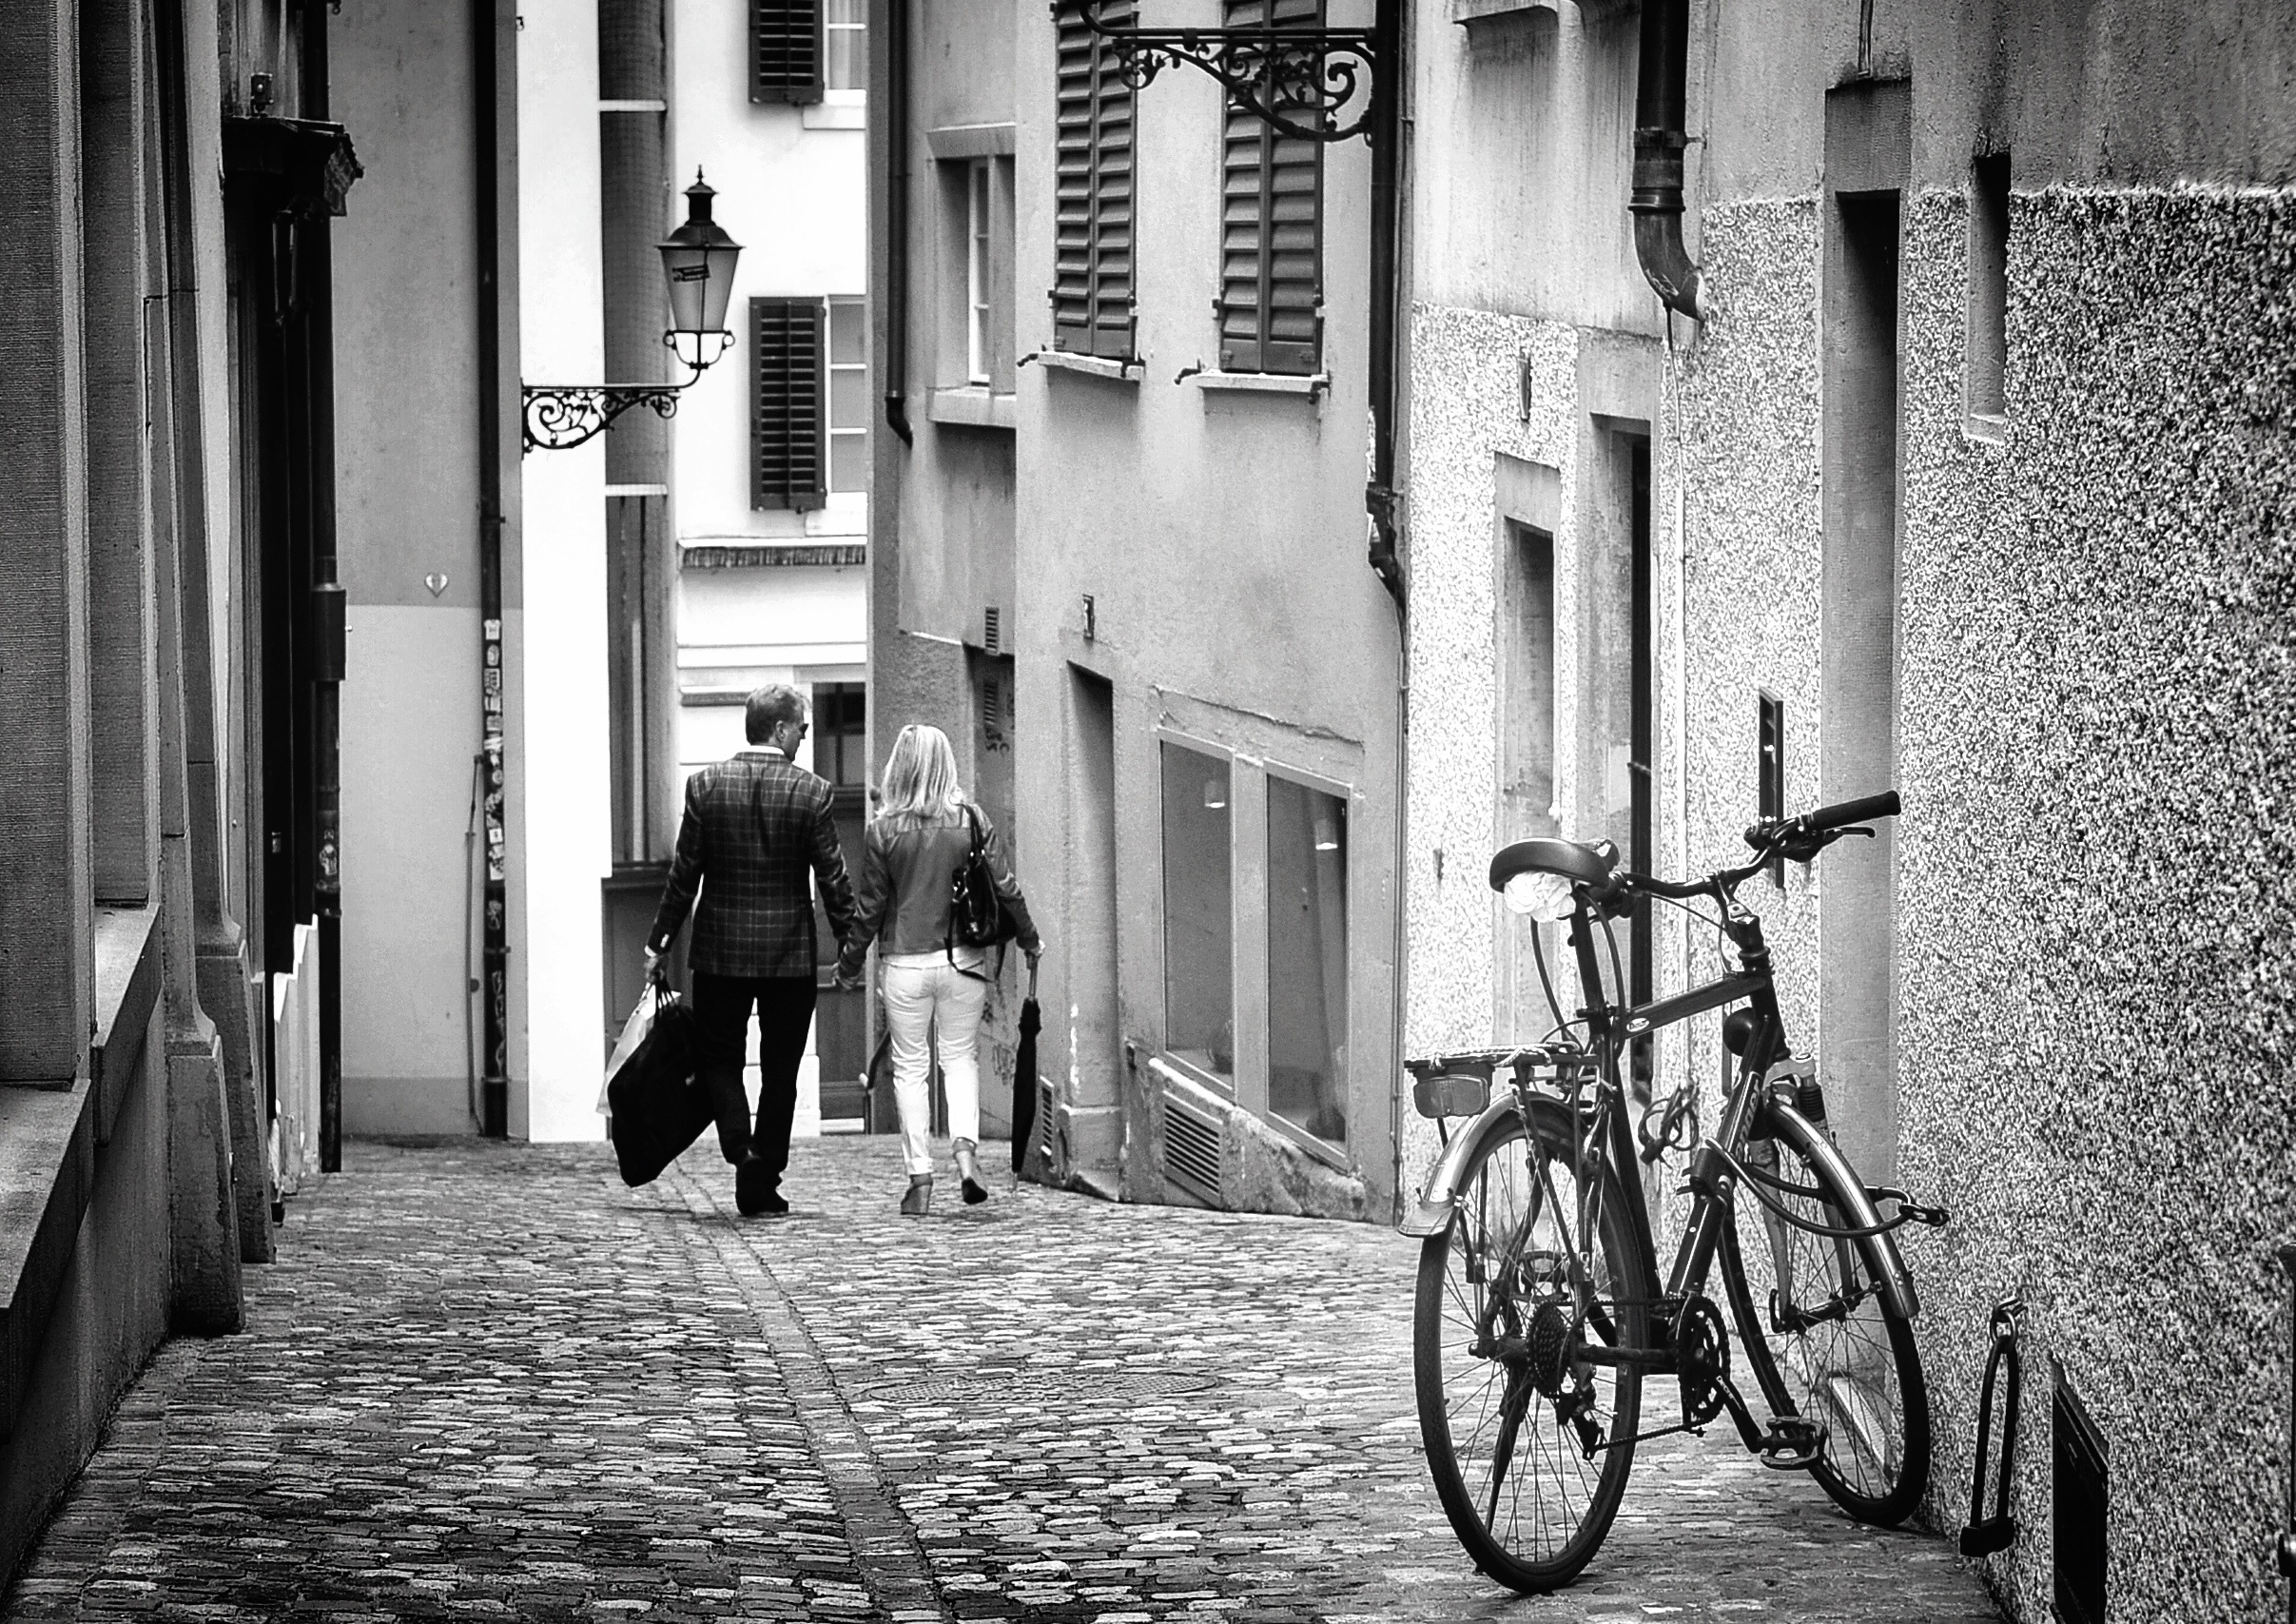
black and white, people, road, white, street, photography, alley, bicycle, city, urban, love, vehicle, nikon, black, monochrome, lane, sports equipment, flickr, bw, infrastructure, photograph, snapshot, streetart, ch, schweiz, switzerland, zurich, snapseed, schwarzundweiss, streetscene, thomas8047, onthestreets, iamnikon, d300s, blackandwithe, streetphotographer, streetartstreetlife, 175528, strassencene, altstadt, zurichstreets, z ri, verliebt, stadtz rich, oldquarter, urban area, monochrome photography